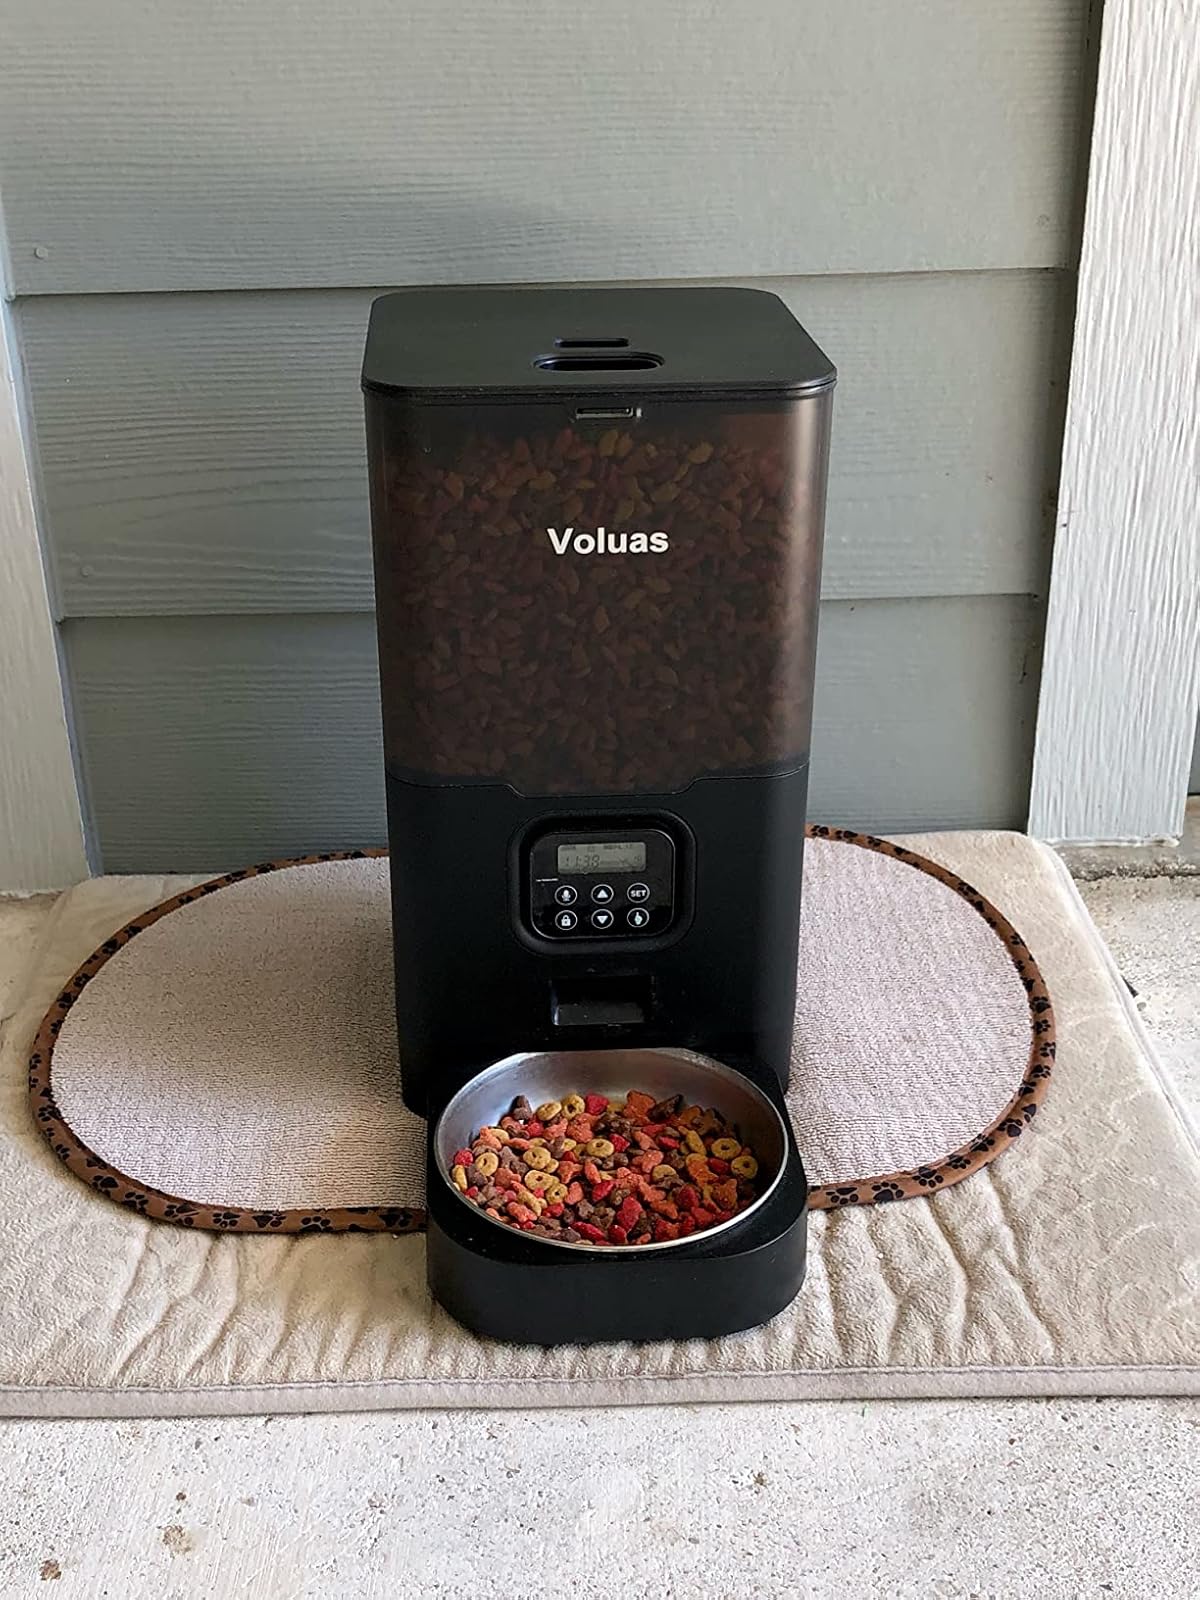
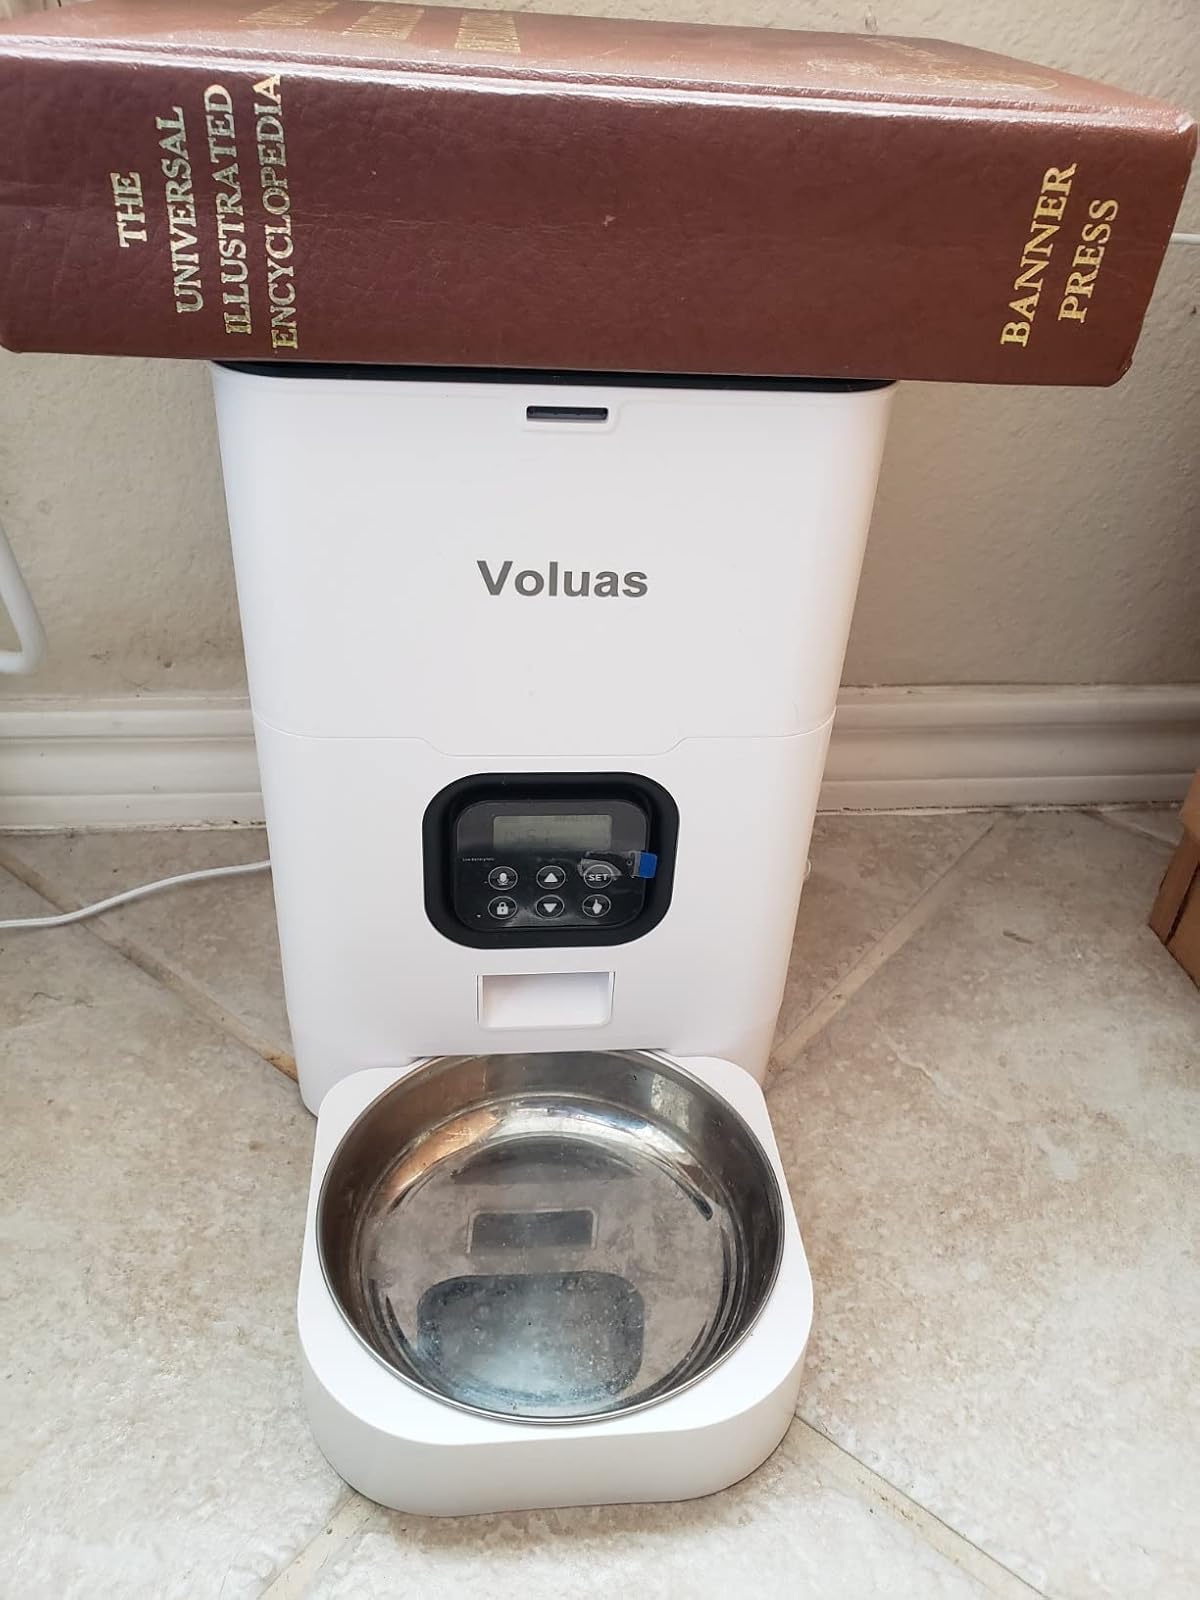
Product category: items_feeder
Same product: no